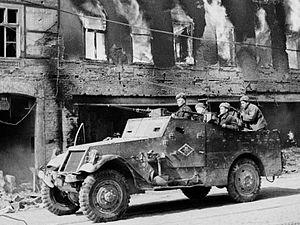
Un corps mécanisé est une grande unité de l'Armée rouge, regroupant des unités blindées épaulées par des unités d'infanterie motorisée. Les premiers corps ont été mis sur pied dans les années 1930, atteignant un total de 29 corps mécanisés en juin 1941, juste avant le début de la Grande Guerre patriotique : ils furent presque tous détruits par les forces armées allemandes lors des combats de l'été et de l'automne 1941.